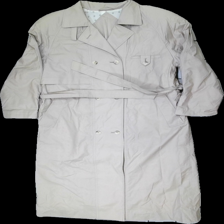
View: front
Type: Jacket
Category: Ladies
Brand: Missing
Colors: Beige
Material: 53% nylon, 47% viscose, 80% polyester, 20% cotton
Cut: Regular
Size: 36
Stains: Minor
Price range: 100-150
Recommended usage: Reuse